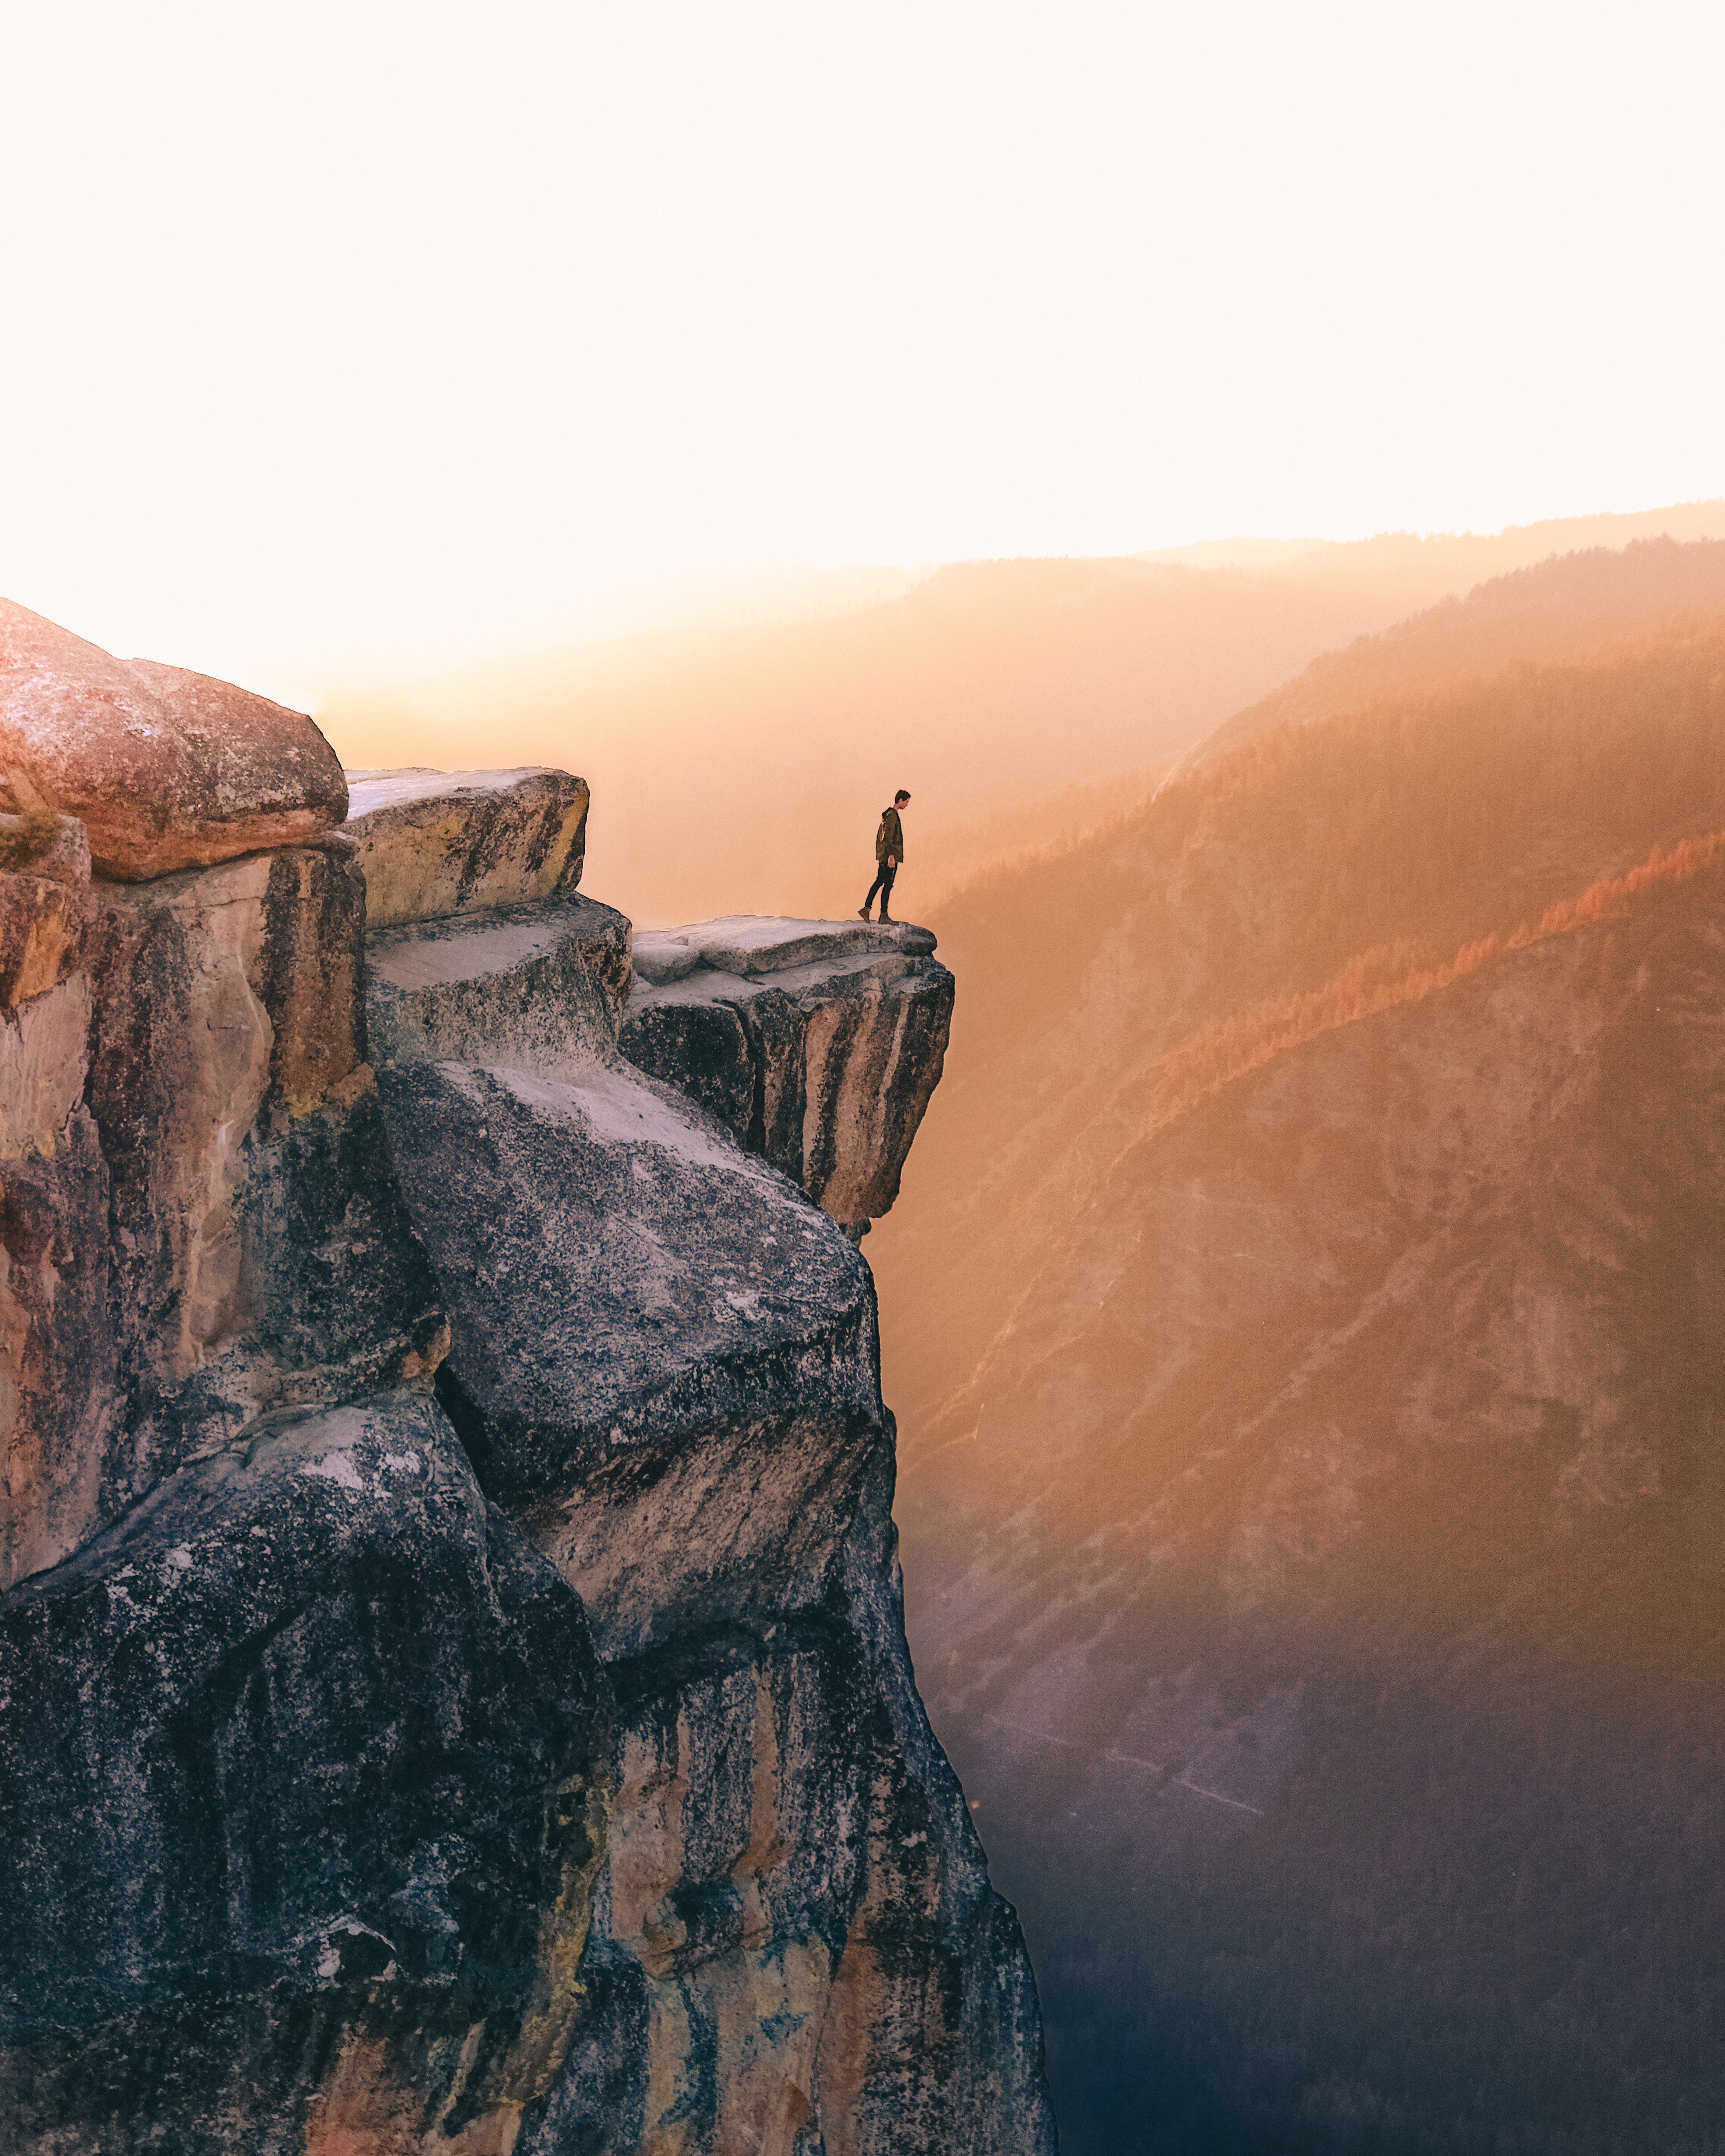
landscape, rock, mountain, sky, sunrise, morning, dawn, formation, cliff, canyon, terrain, badlands, escarpment, stock photography